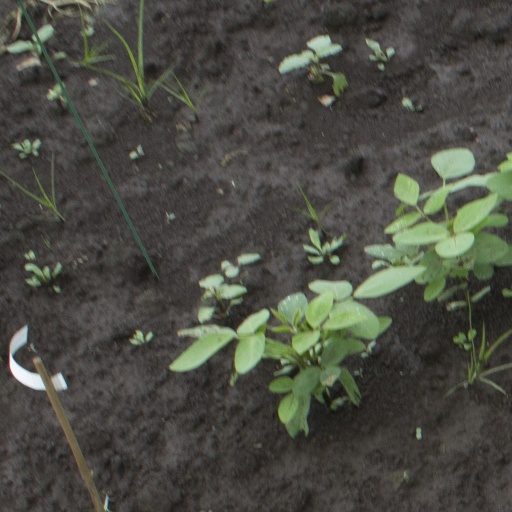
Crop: soybean